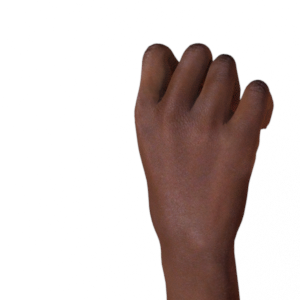
Label: rock